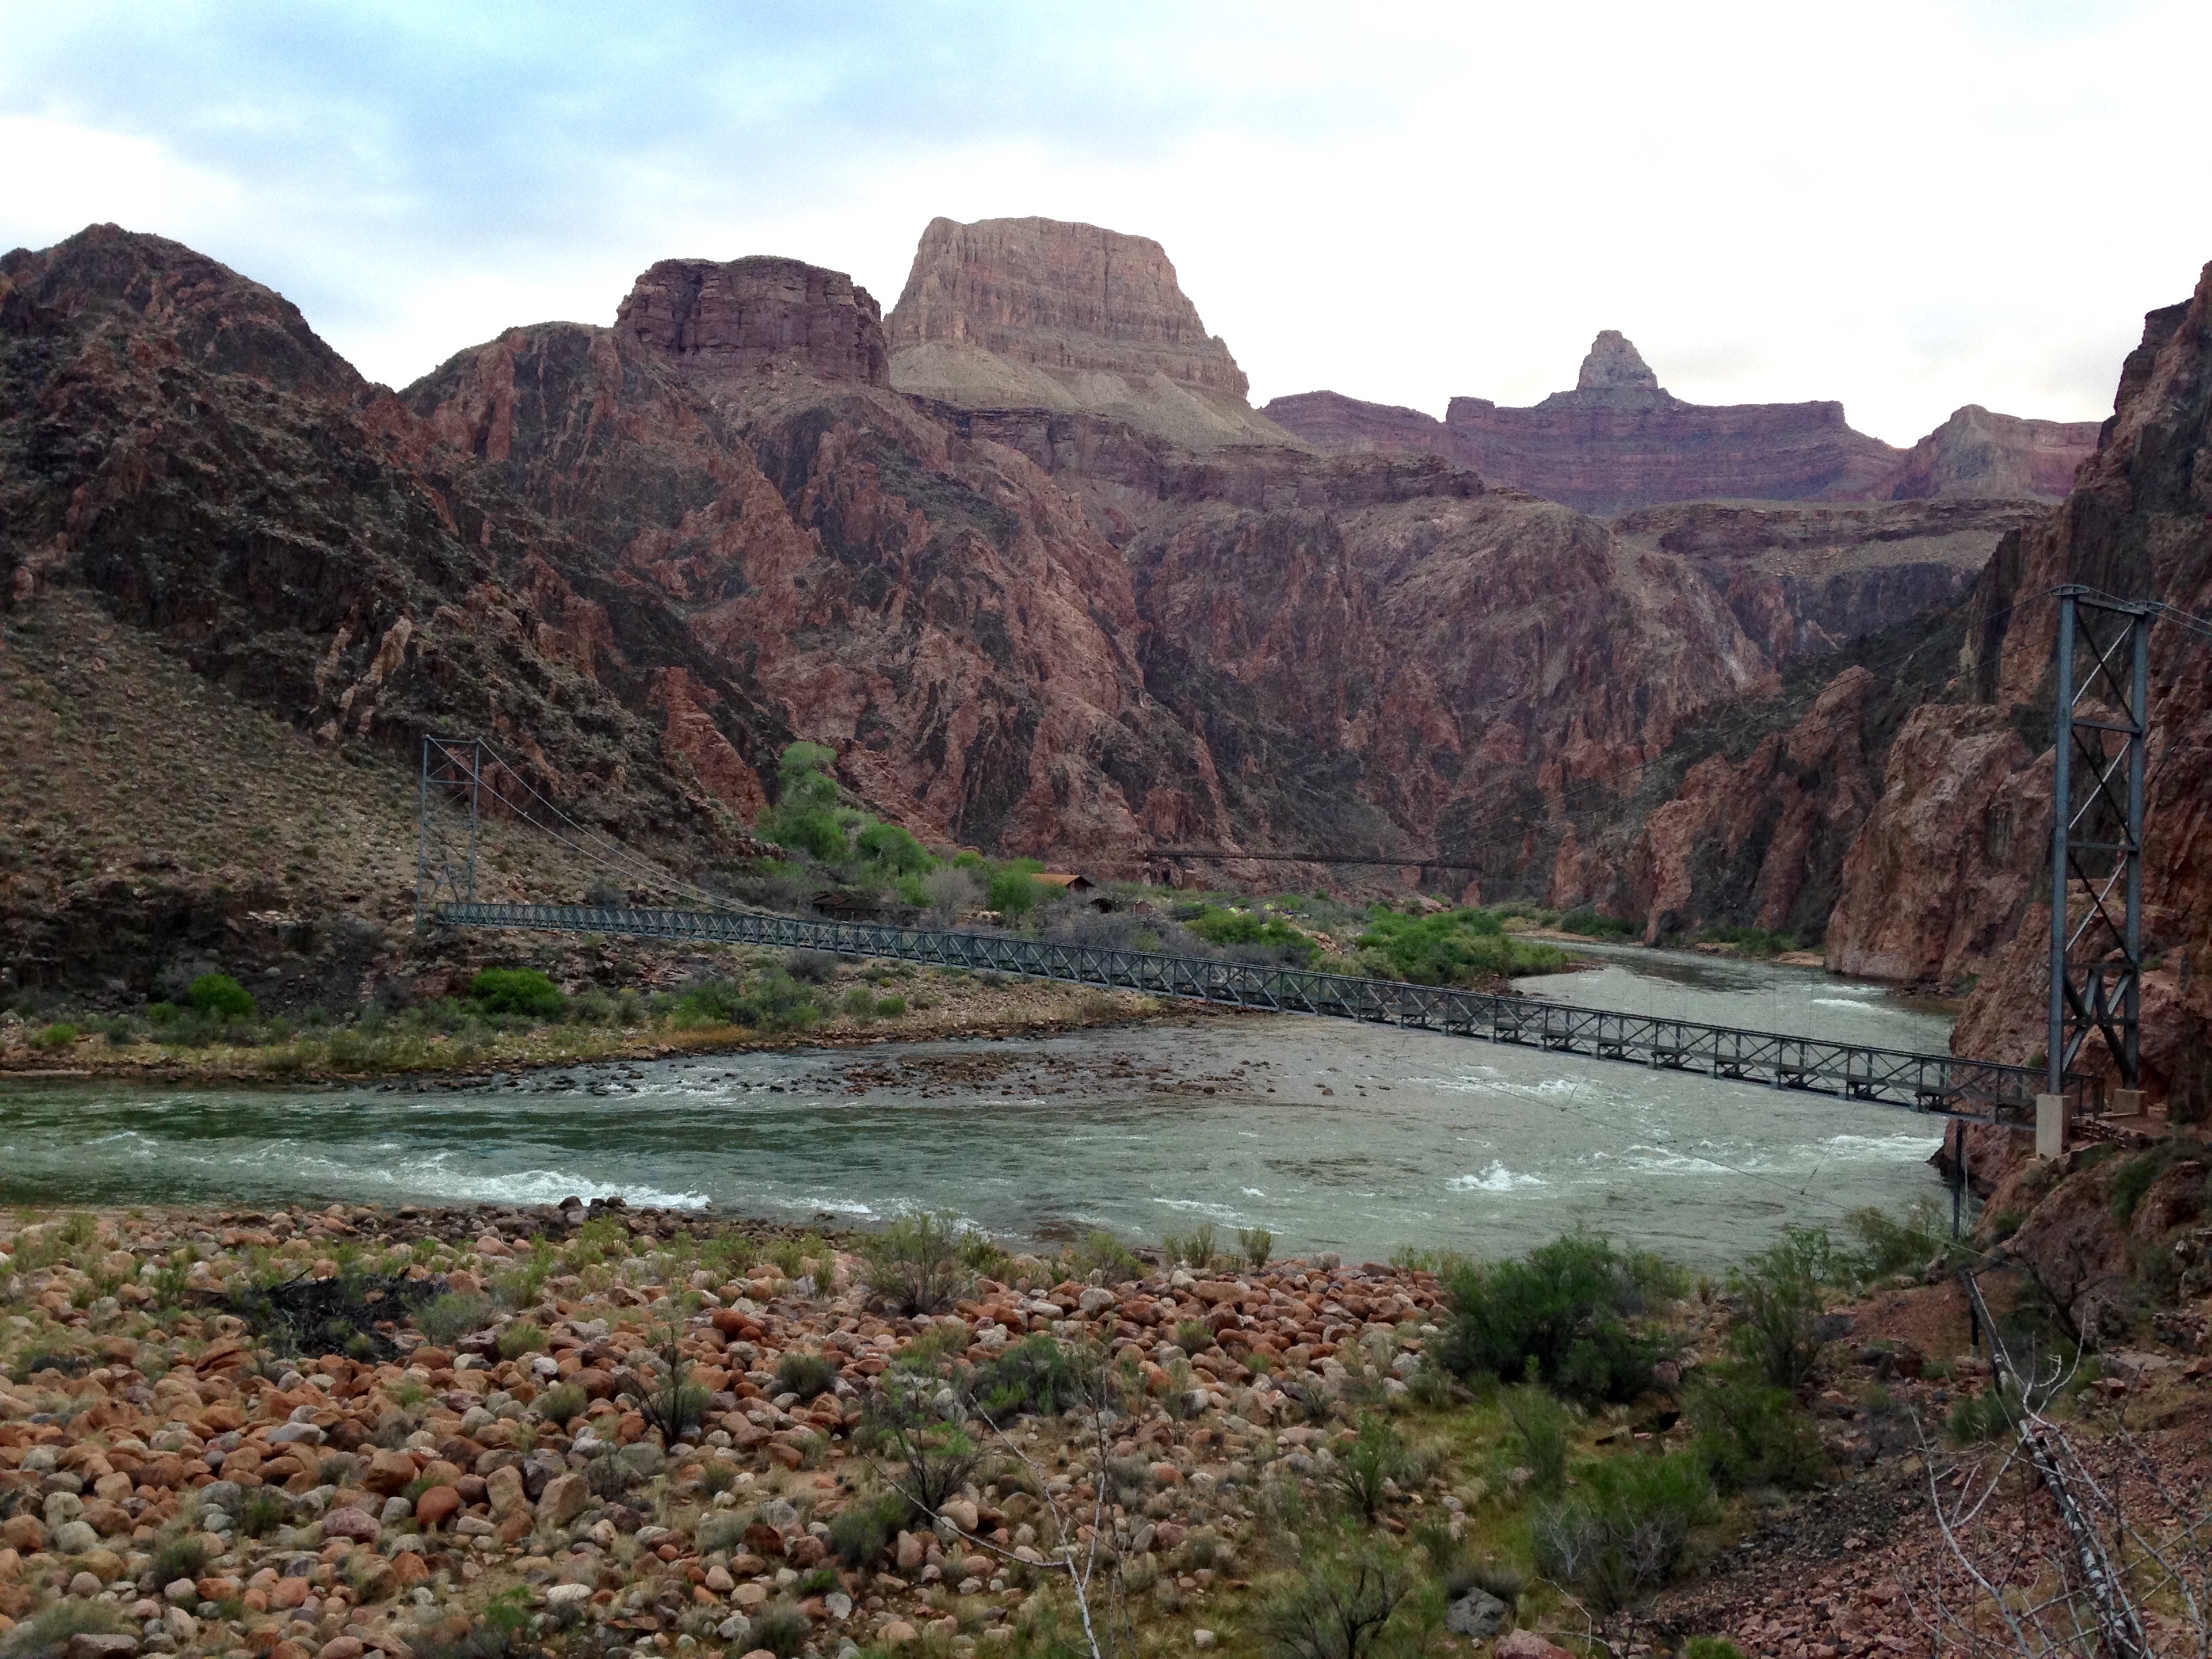
rock, wilderness, mountain, river, valley, formation, cliff, canyon, terrain, national park, geology, badlands, ravine, plateau, loch, wadi, landform, geographical feature, geological phenomenon